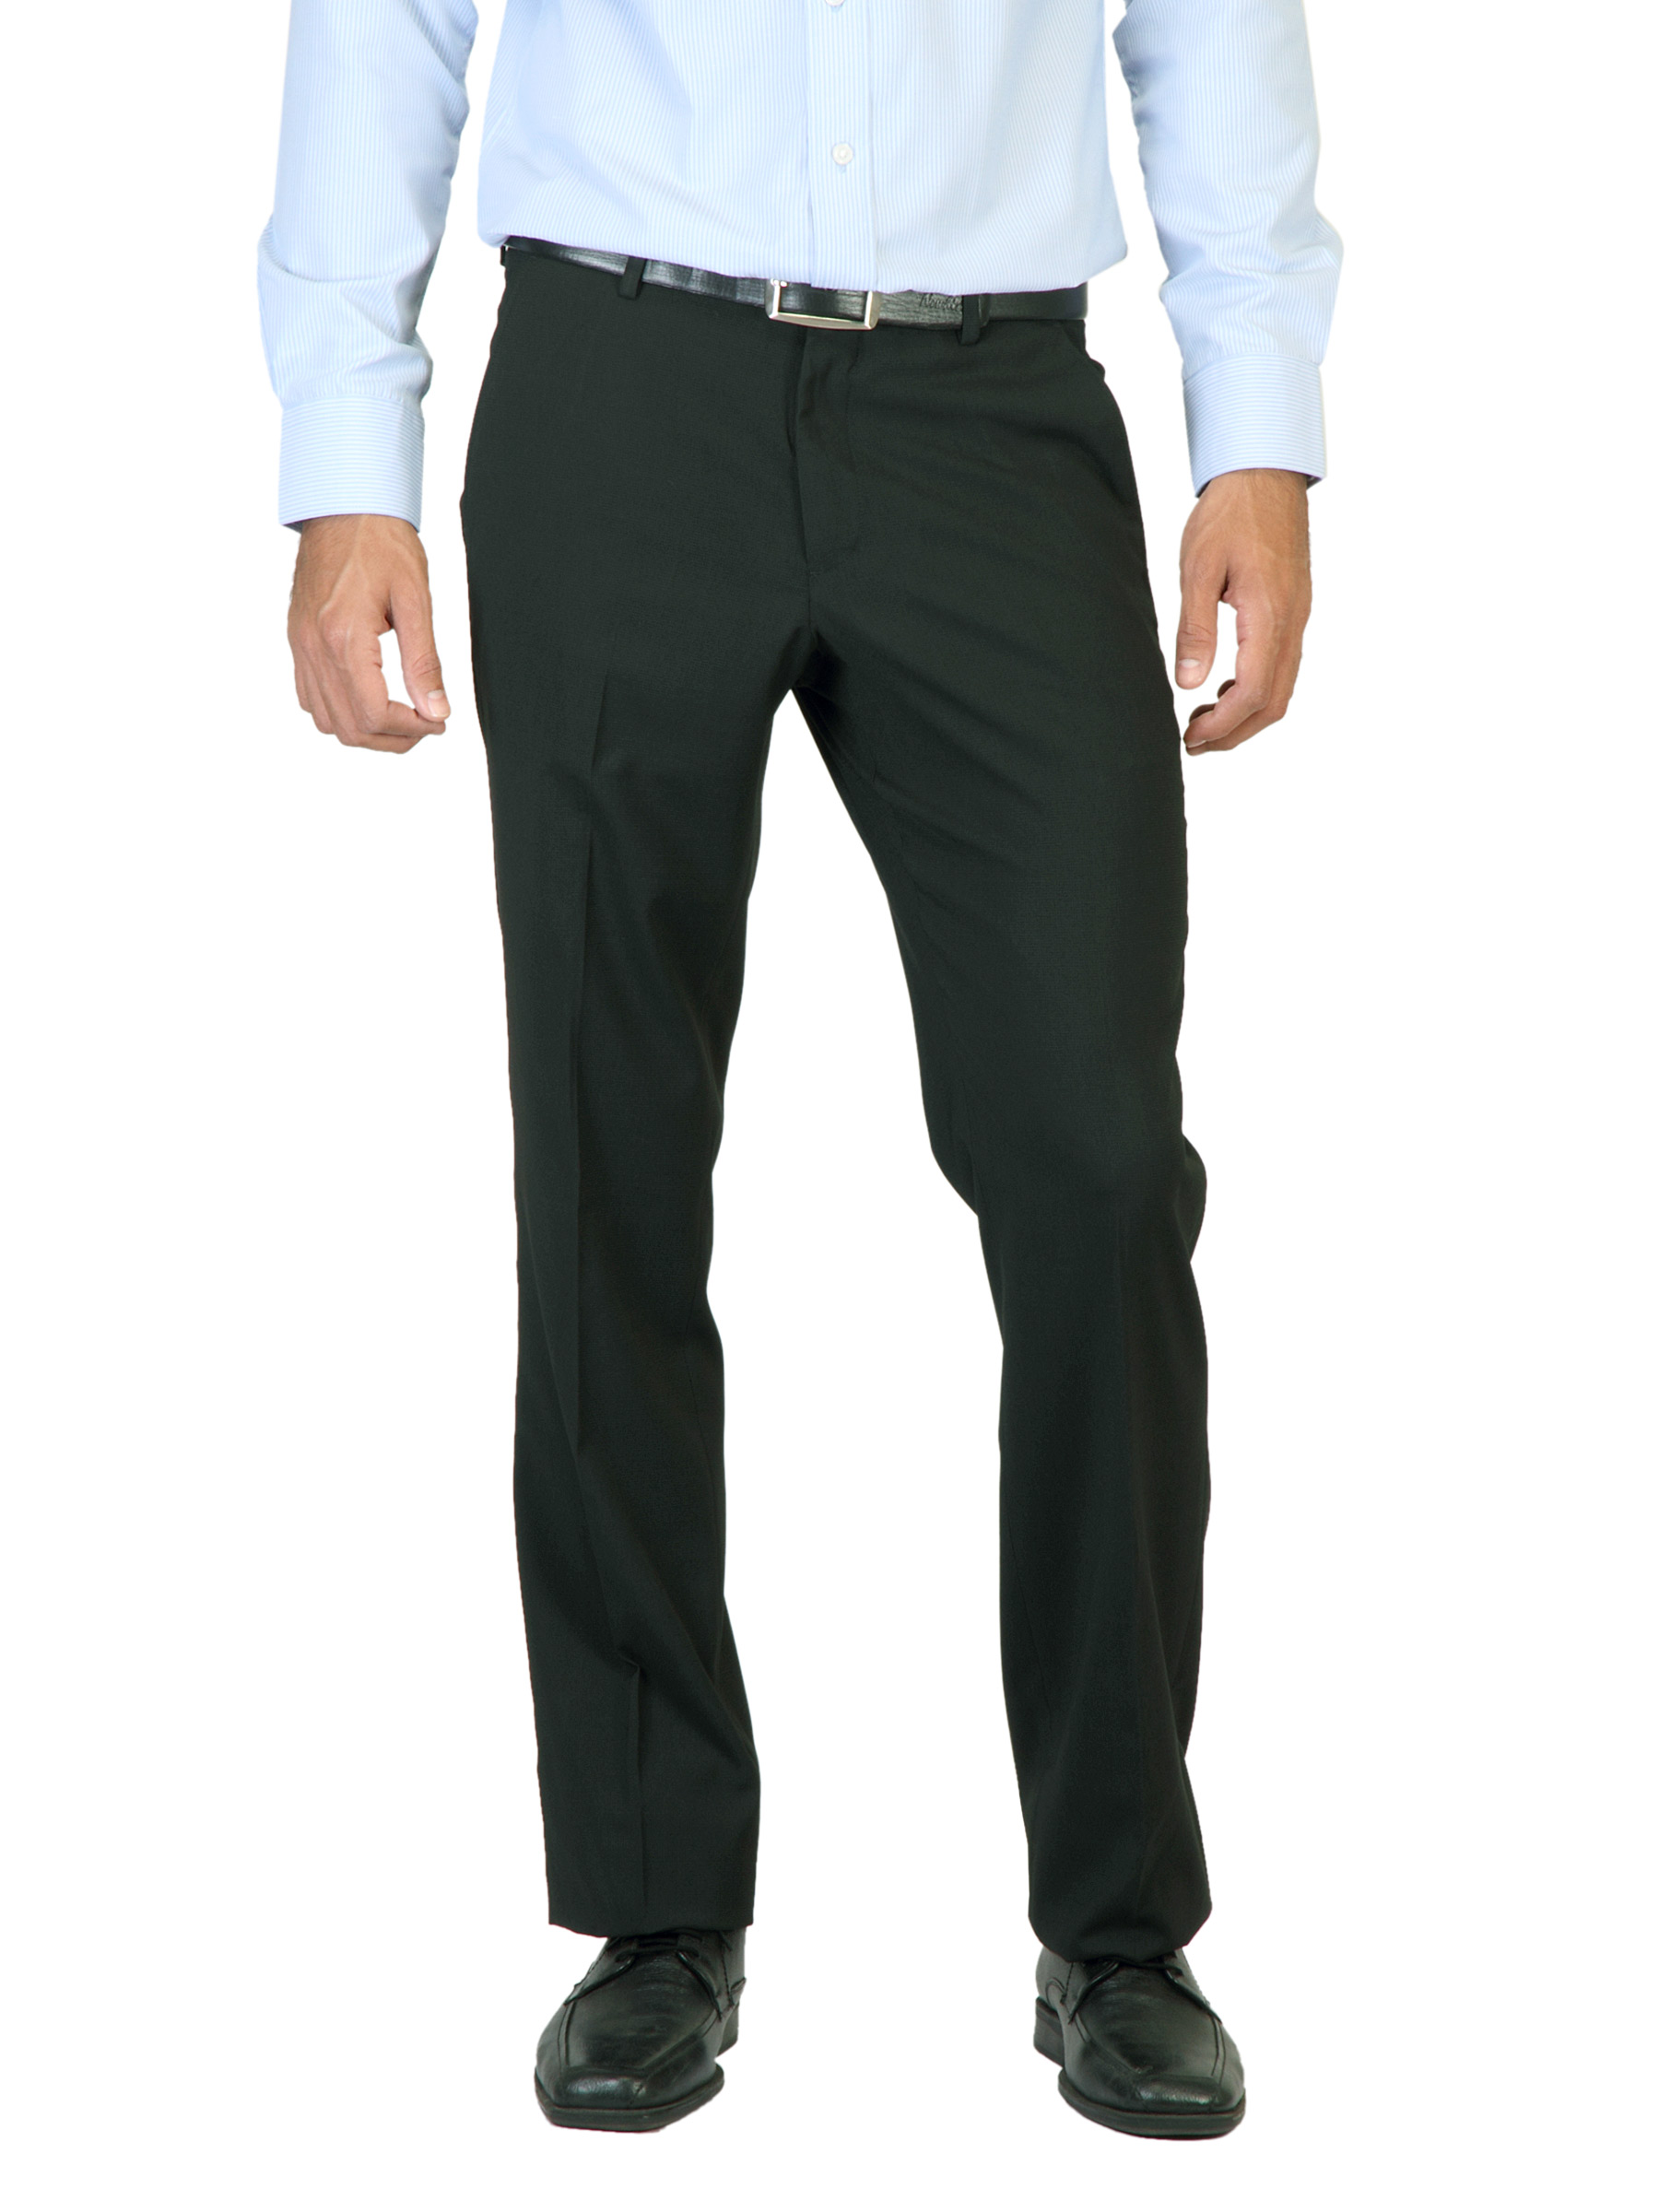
John Miller Men Black Trousers
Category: Apparel / Bottomwear / Trousers
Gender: Men
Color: Black
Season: Summer 2012
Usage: Formal